Jesse Fish

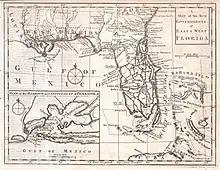
1763 Gibson Map of East and West Florida. Gentleman's Magazine. 1763

When he reached adulthood, Fish worked for the Walton Company as a factor. The New York partnership won a contract to furnish Spanish Florida provisions and supplies when the Royal Havana Company of Cuba was unable to meet the province's demand for trade goods. Illegal trade with the English supplemented St. Augustine's scant agricultural production and the unreliable "situado", or royal subsidy. By 1726, the Waltons were shipping staple items into the port, and Fish eventually became their agent. He and his employers prospered, and although loyal to his Protestant faith, Fish was a respected businessman in the Catholic town of St. Augustine.